Valery Falkov

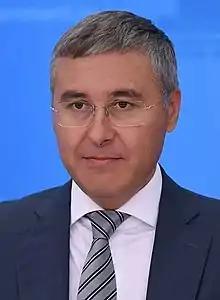
Falkov in 2020

Valery Nikolayevich Falkov (born 18 October 1978) is a Russian jurist and politician who is serving from 21 January 2020 as the Minister of Science and Higher Education of Russia. Prior to that he was the rector of Tyumen State University.